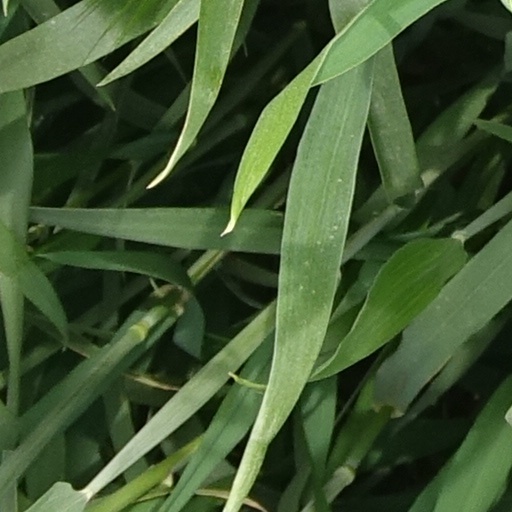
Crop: wheat